Horti Lolliani

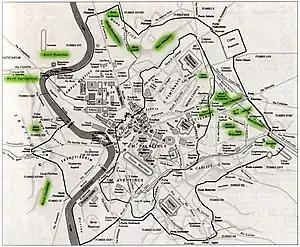
Horti of ancient Rome

The Horti Lolliani was a set of private gardens on the Esquiline Hill in ancient Rome, belonging to and named after Lollia Paulina, briefly the wife of Caligula.